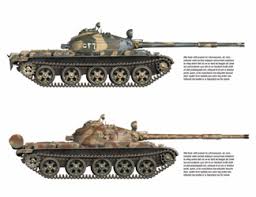
Label: T-62